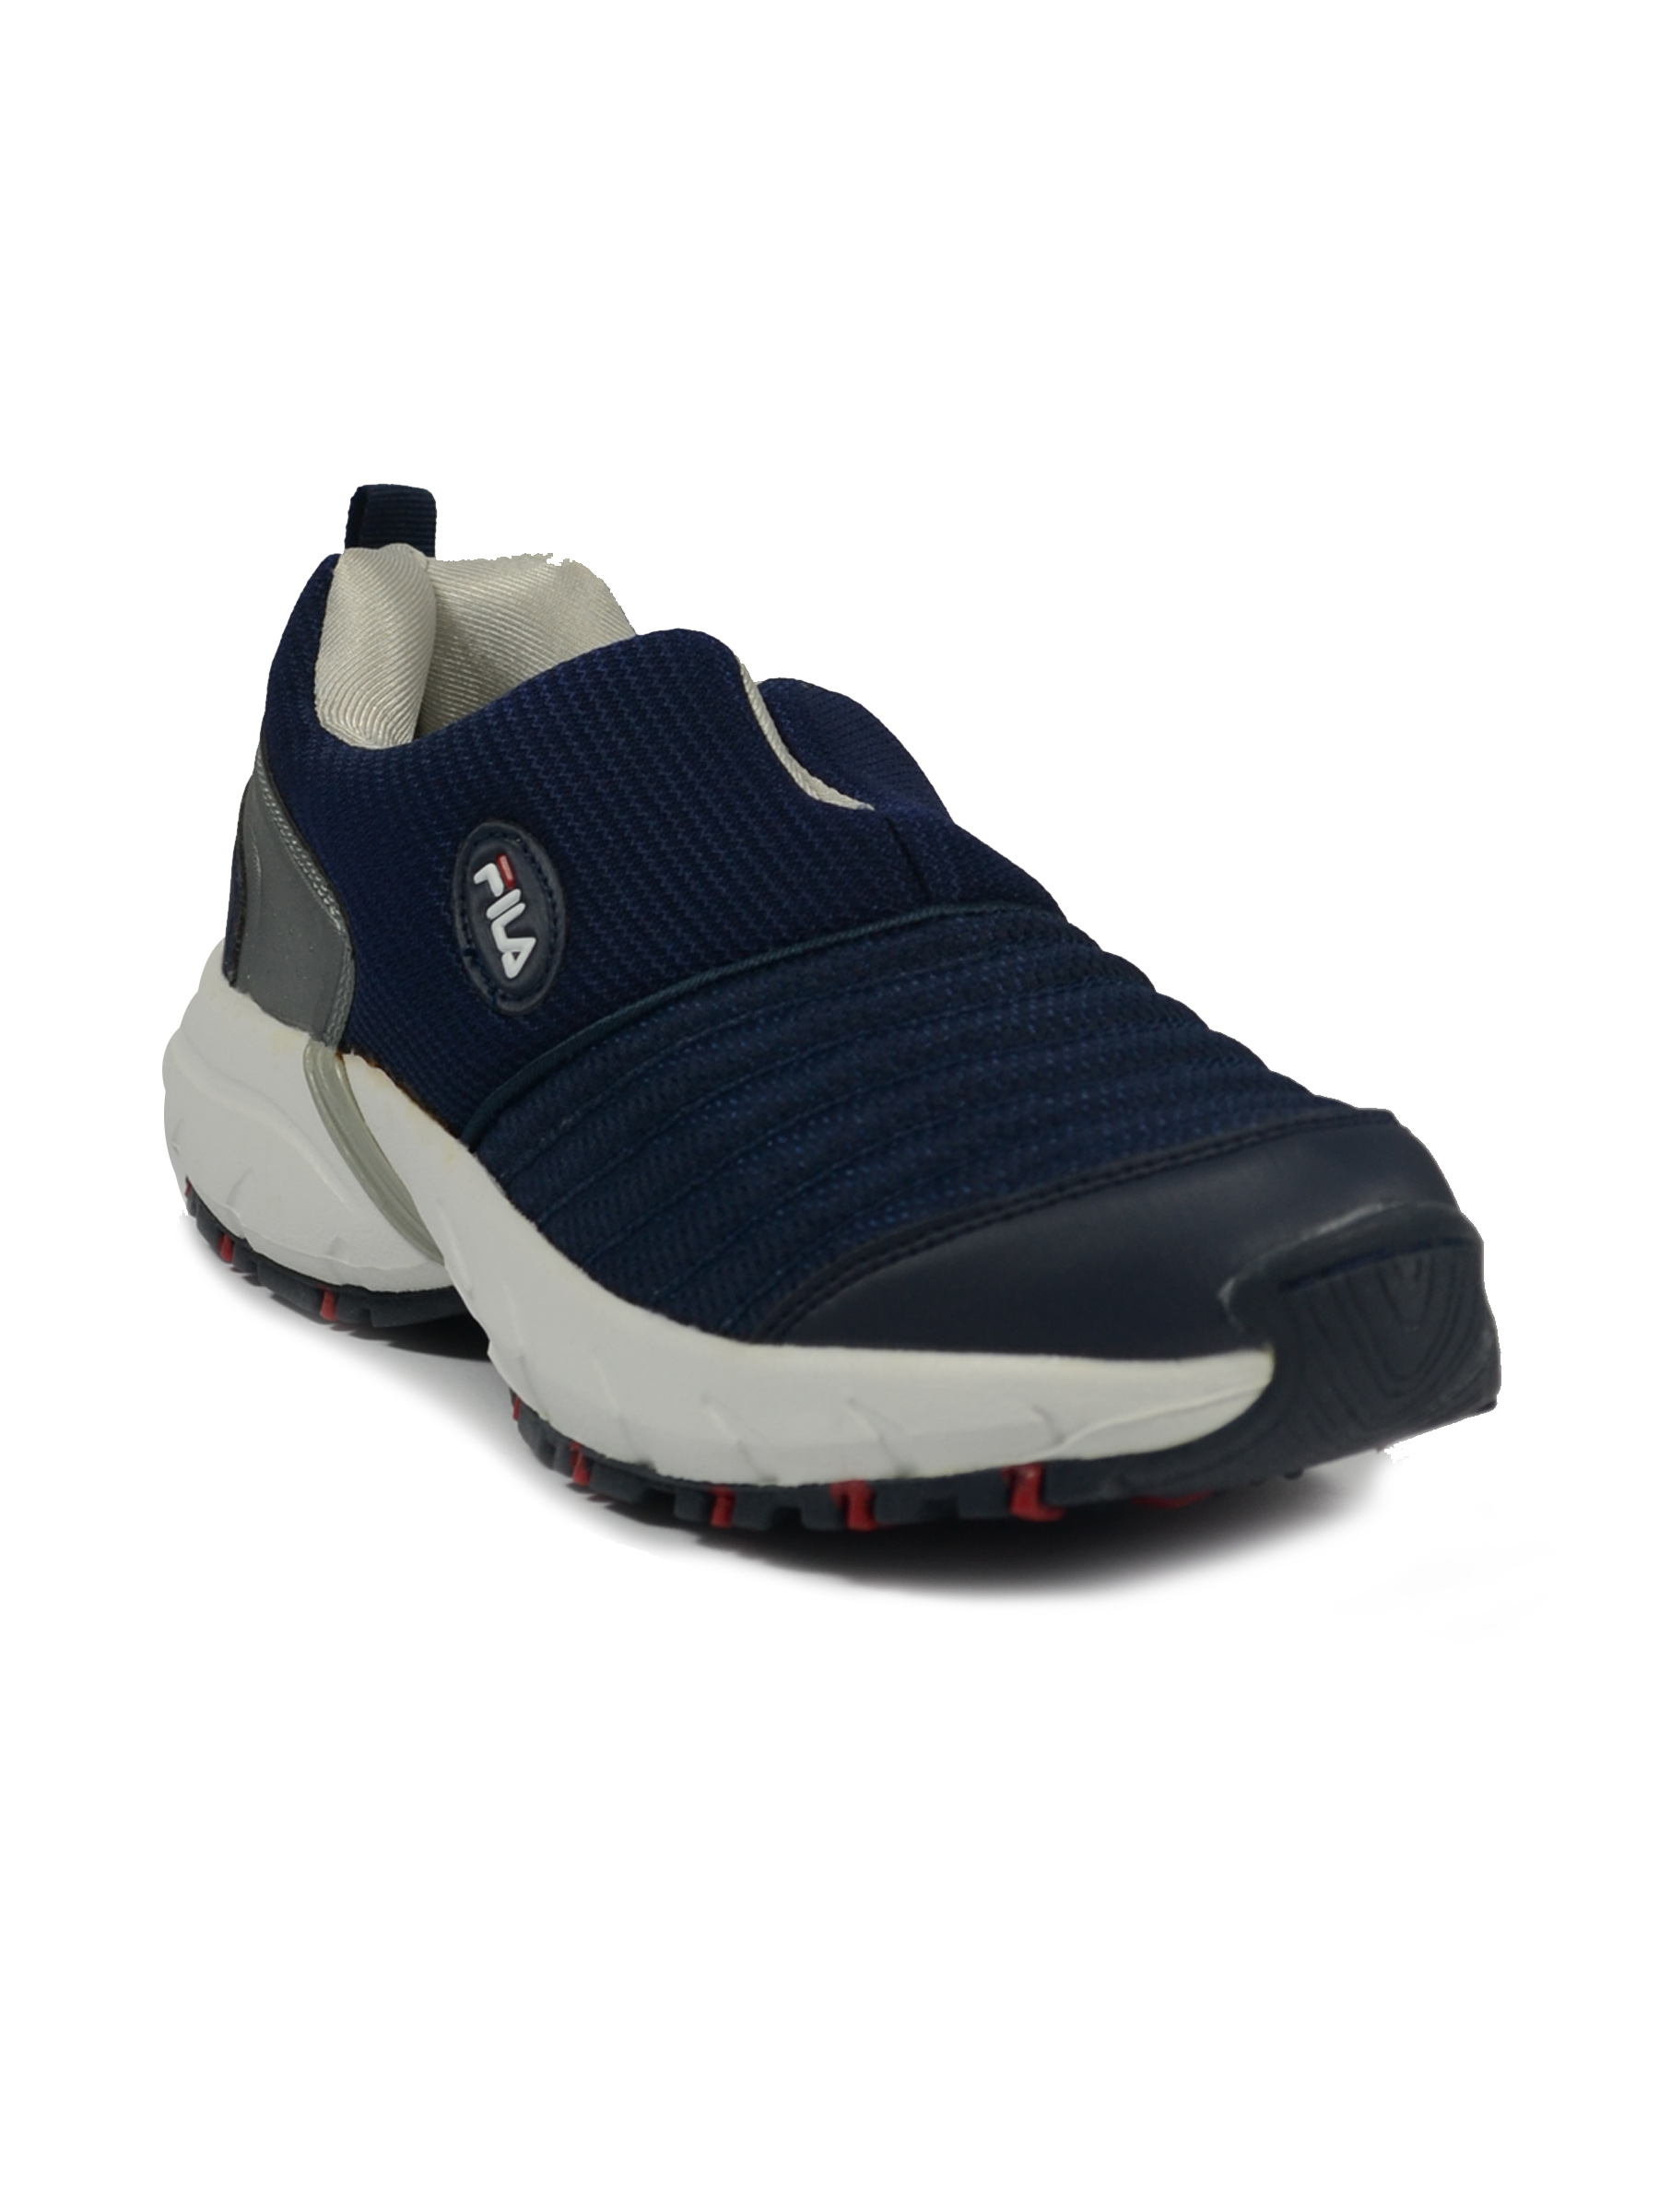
Fila Men's Smash III Navy Blue Shoe
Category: Footwear / Shoes / Sports Shoes
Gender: Men
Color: Navy Blue
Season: Summer 2012
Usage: Sports